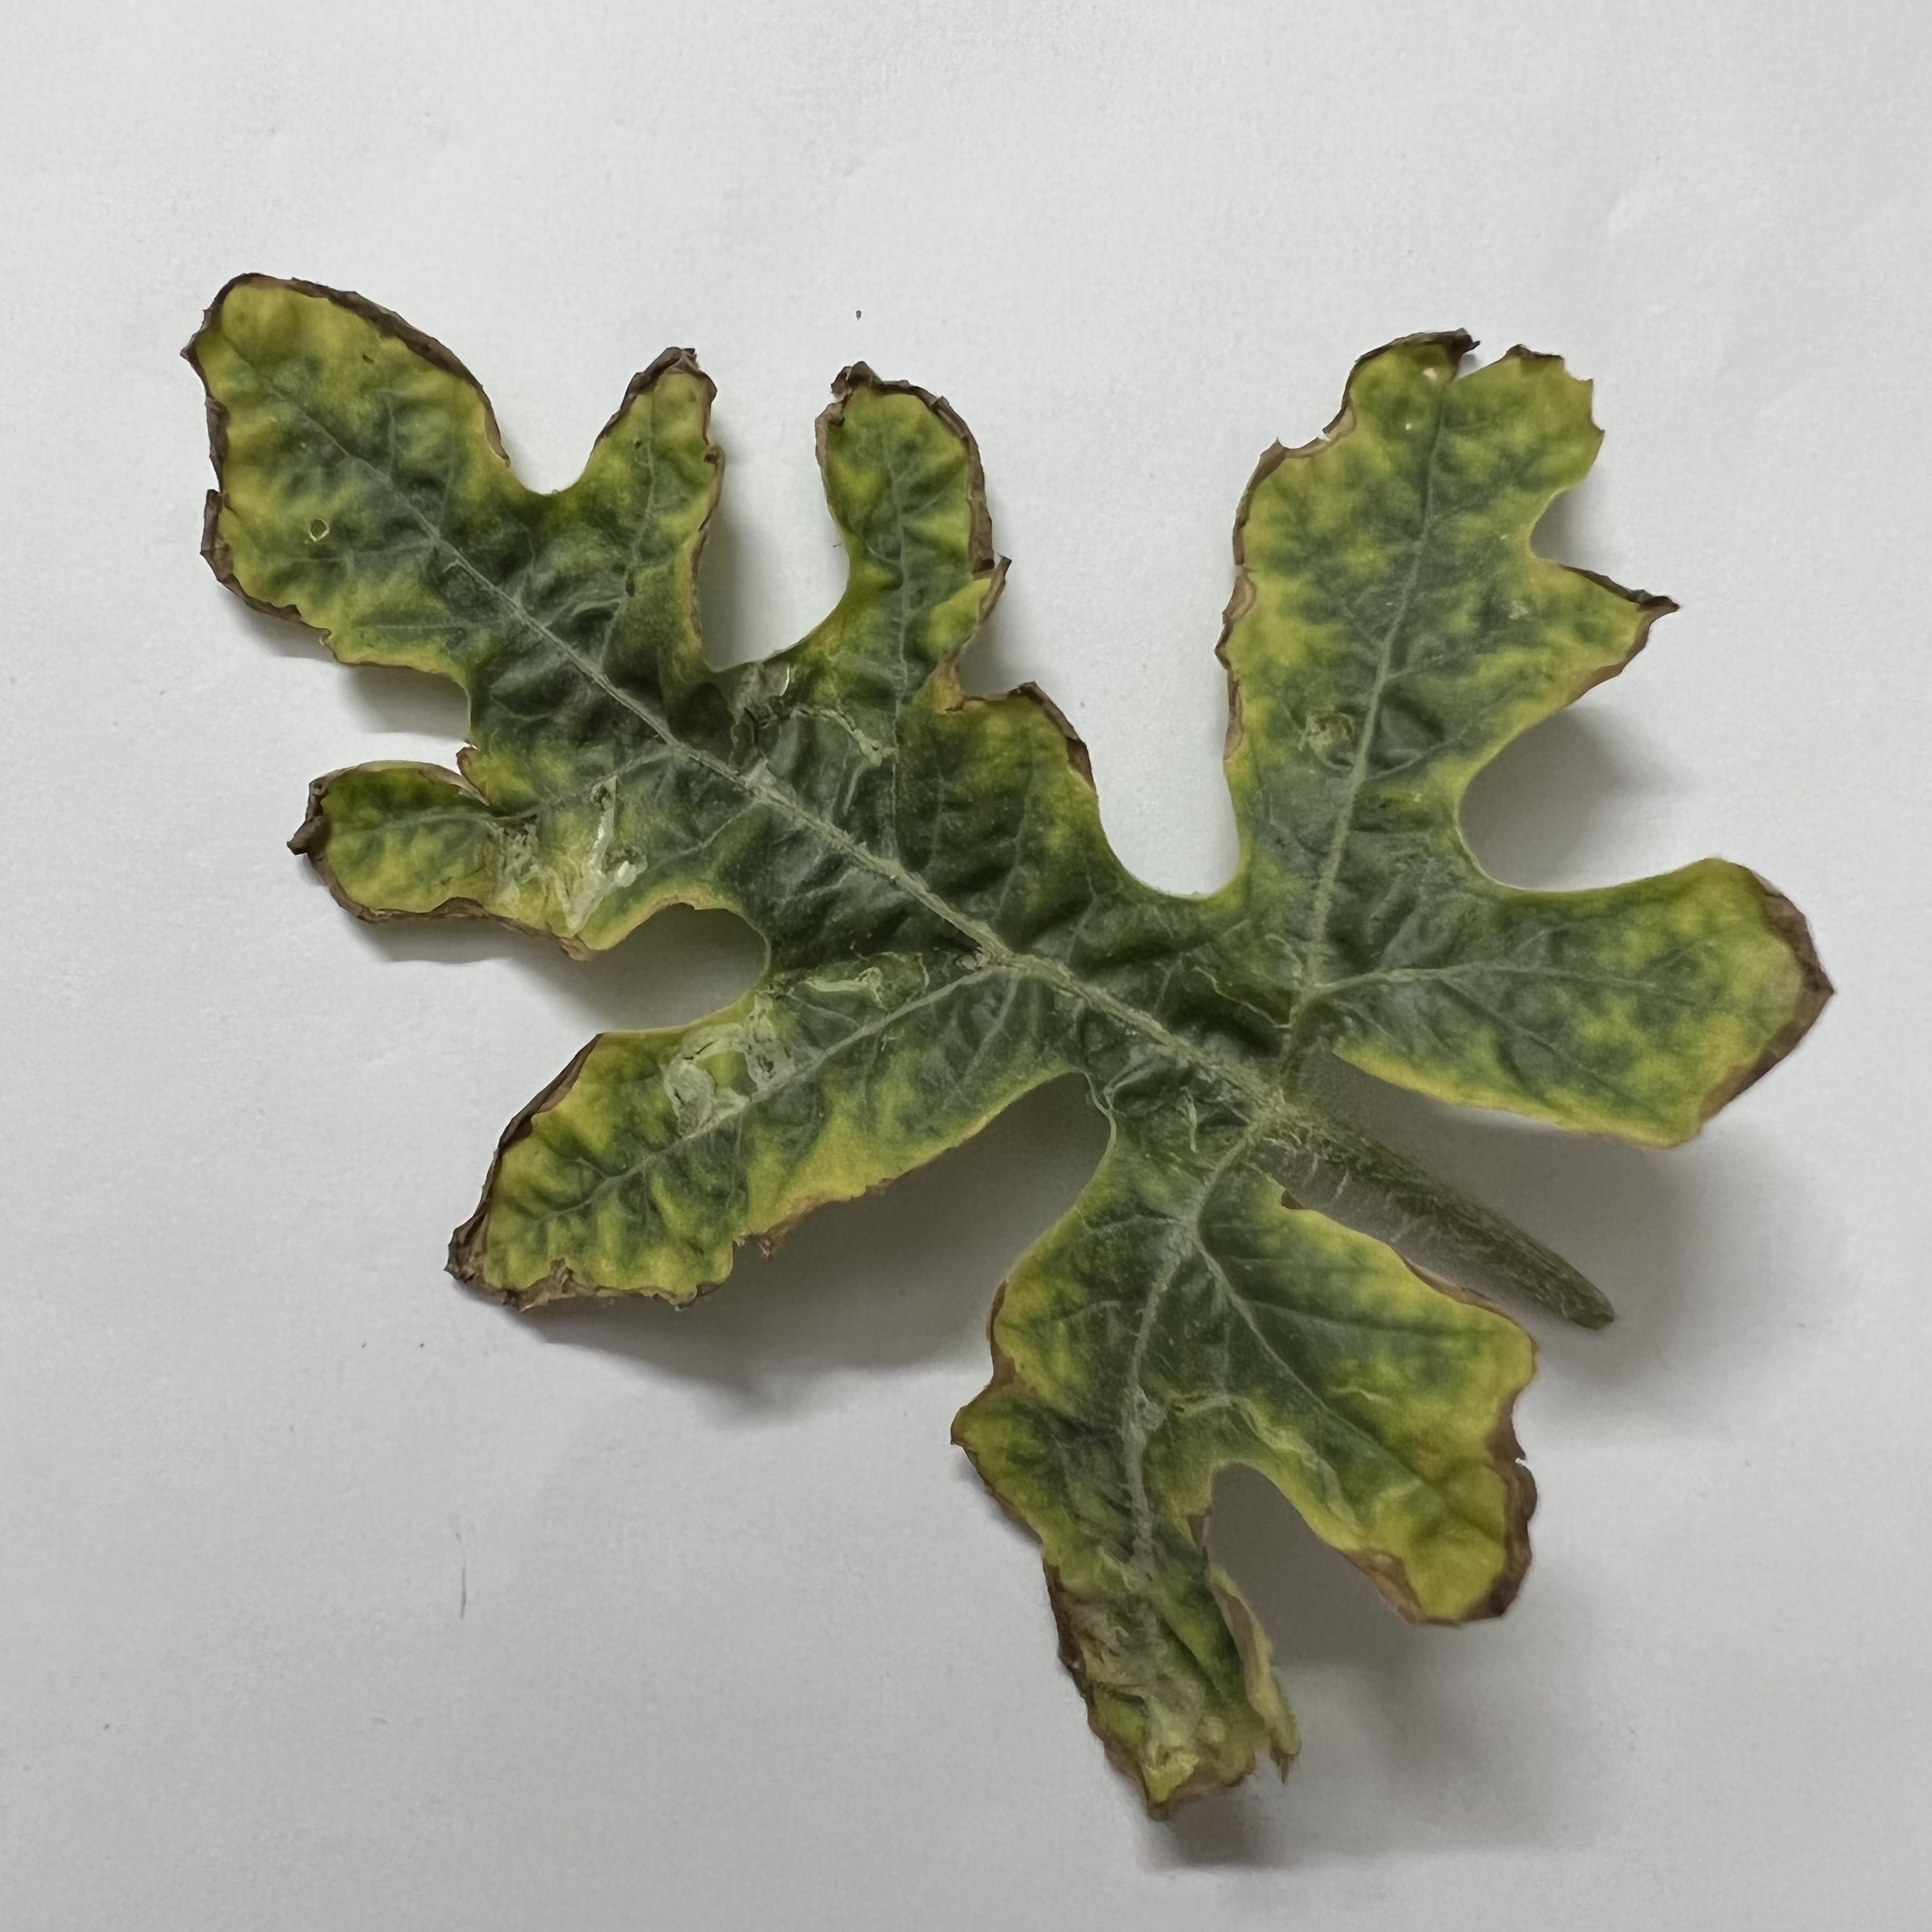
Label: Downy_Mildew